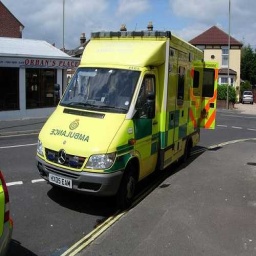
Label: ambulance